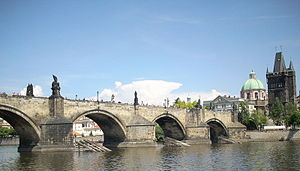
Karlsbroen
Karlsbroen ved dagslys
Karlsbroen er den mest kendte bro over Vltava i Prags centrum. Den nuværende bro stod færdig i starten af det 15. århundrede og var til midten af det 19. århundrede den klart mest vigtige forbindelse mellem Prags borg på vestsiden af floden og Staré Město på østsiden. Broen hed oprindeligt Stenbroen eller Pragbroen, men den fik officielt sit nuværende navn, opkaldt efter grundlæggeren, Karl 4., i 1870.